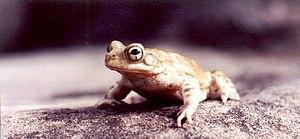
Duttaphrynus olivaceus est une espèce d'amphibiens de la famille des Bufonidae.